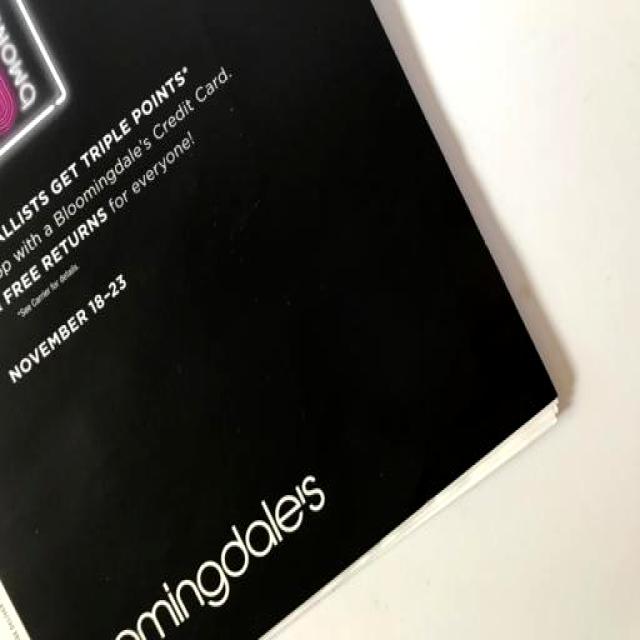
Label: Paper